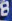
Number: 8